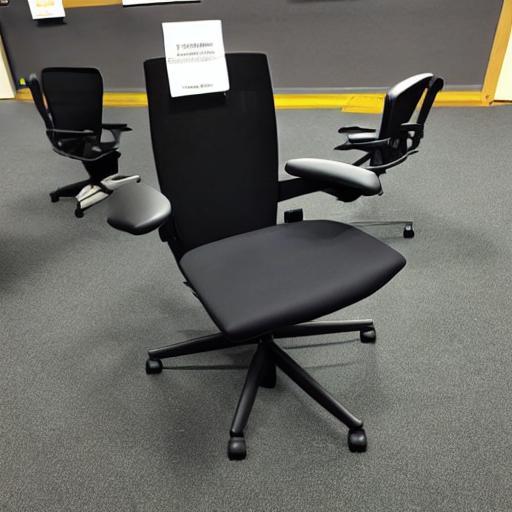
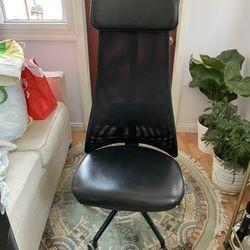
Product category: items_chair
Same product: no